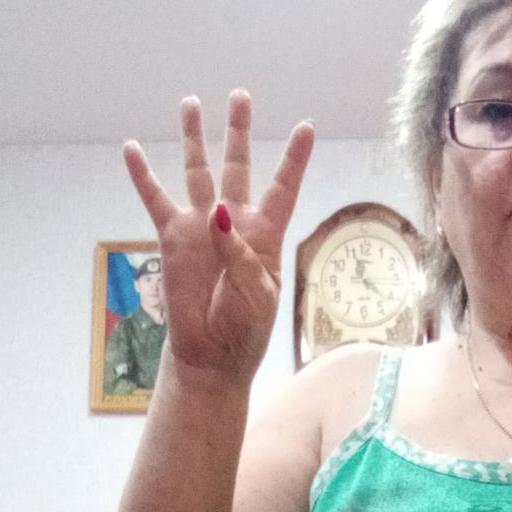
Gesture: four